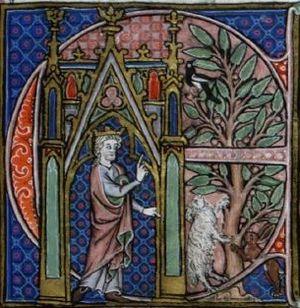
Graduel de Cologne David et Olivier 236r détail
Johannes von Valkenburg est un moine franciscain des frères mineurs conventuels de Cologne, calligraphe et enlumineur, auteur d'un graduel terminé en 1299. Johannes von Valkenburg en a réalisé deux exemplaires, l'un conservé à la bibliothèque archiépiscopale de Cologne, l’autre à la bibliothèque régionale et universitaire de Bonn.